Hans Morgenthau

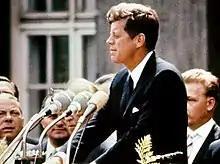
Morgenthau was a consultant for the Kennedy administration from 1961 to 1963

Morgenthau was a strong supporter of the Roosevelt and Truman administrations. When the Eisenhower administration gained the White House, Morgenthau turned his efforts towards a large amount of writing for journals and the press in general. By the time of Kennedy's inauguration in 1961, he had become a consultant to the Kennedy administration. After Johnson became president, Morgenthau became much more vocal in his dissent concerning American participation in the Vietnam War, for which he was dismissed as a consultant to the Johnson administration in 1965. Morgenthau sparred with Johnson's advisors McGeorge Bundy and Walt Rostow. Morgenthau's dissent concerning American involvement in Vietnam, which he viewed mainly as a civil war whose "global significance" was "remote," brought him considerable public and media attention.